2018 Münster attack

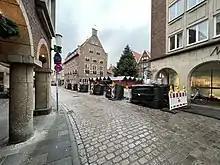
In November 2021, the site was secured with road barriers.

The attacker was identified by media sources as a 48-year-old German national named Jens Alexander Rüther, born about "an hour south" of the city, who had previously suffered from psychiatric illness.